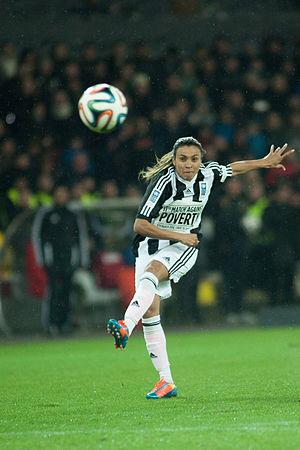
Football against poverty 2014 - Marta